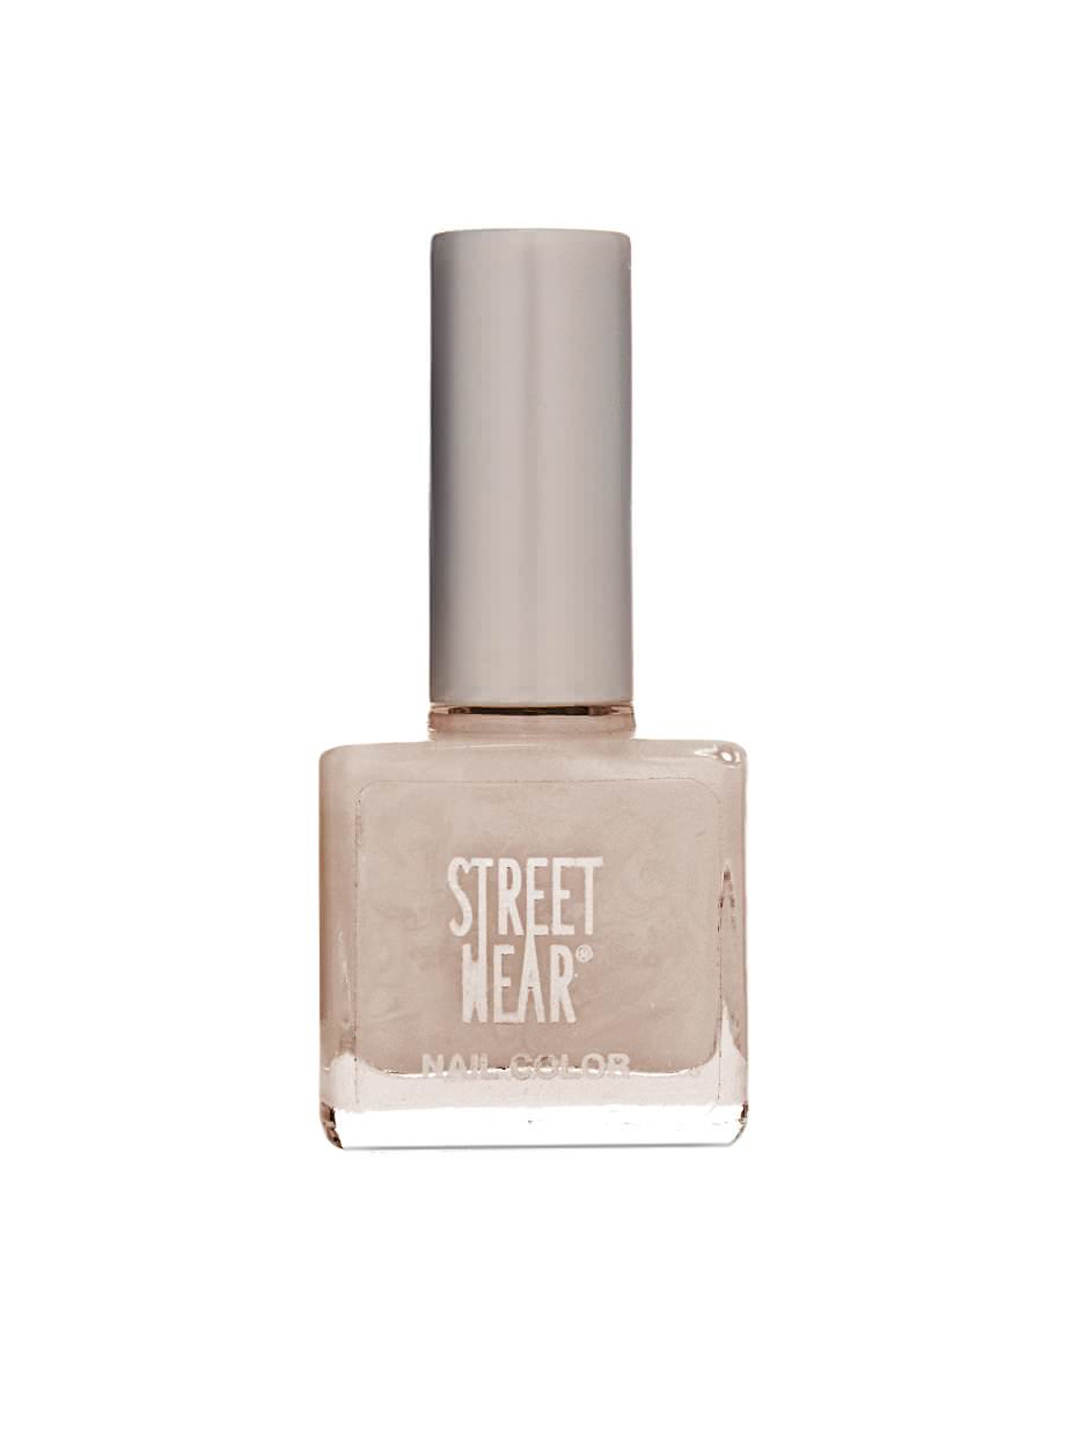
Streetwear Snazzy Nail Polish 15
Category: Personal Care / Nails / Nail Polish
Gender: Women
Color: Bronze
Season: Spring 2017
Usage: Casual